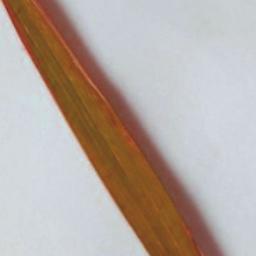
Label: Rice___Brown_Spot